KGB

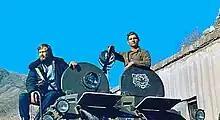
KGB special operative Igor Morozov (left) sits on top of the BTR-60 armoured vehicle during his assignment to the Badakhshan Province, .

It was Cold War policy for the KGB of the Soviet Union and the secret services of the satellite states to extensively monitor public and private opinion, internal subversion and possible revolutionary plots in the Soviet Bloc. In supporting those Communist governments, the KGB was instrumental in crushing the Hungarian Revolution of 1956 and the Prague Spring of "Socialism with a Human Face" in Czechoslovakia, 1968.